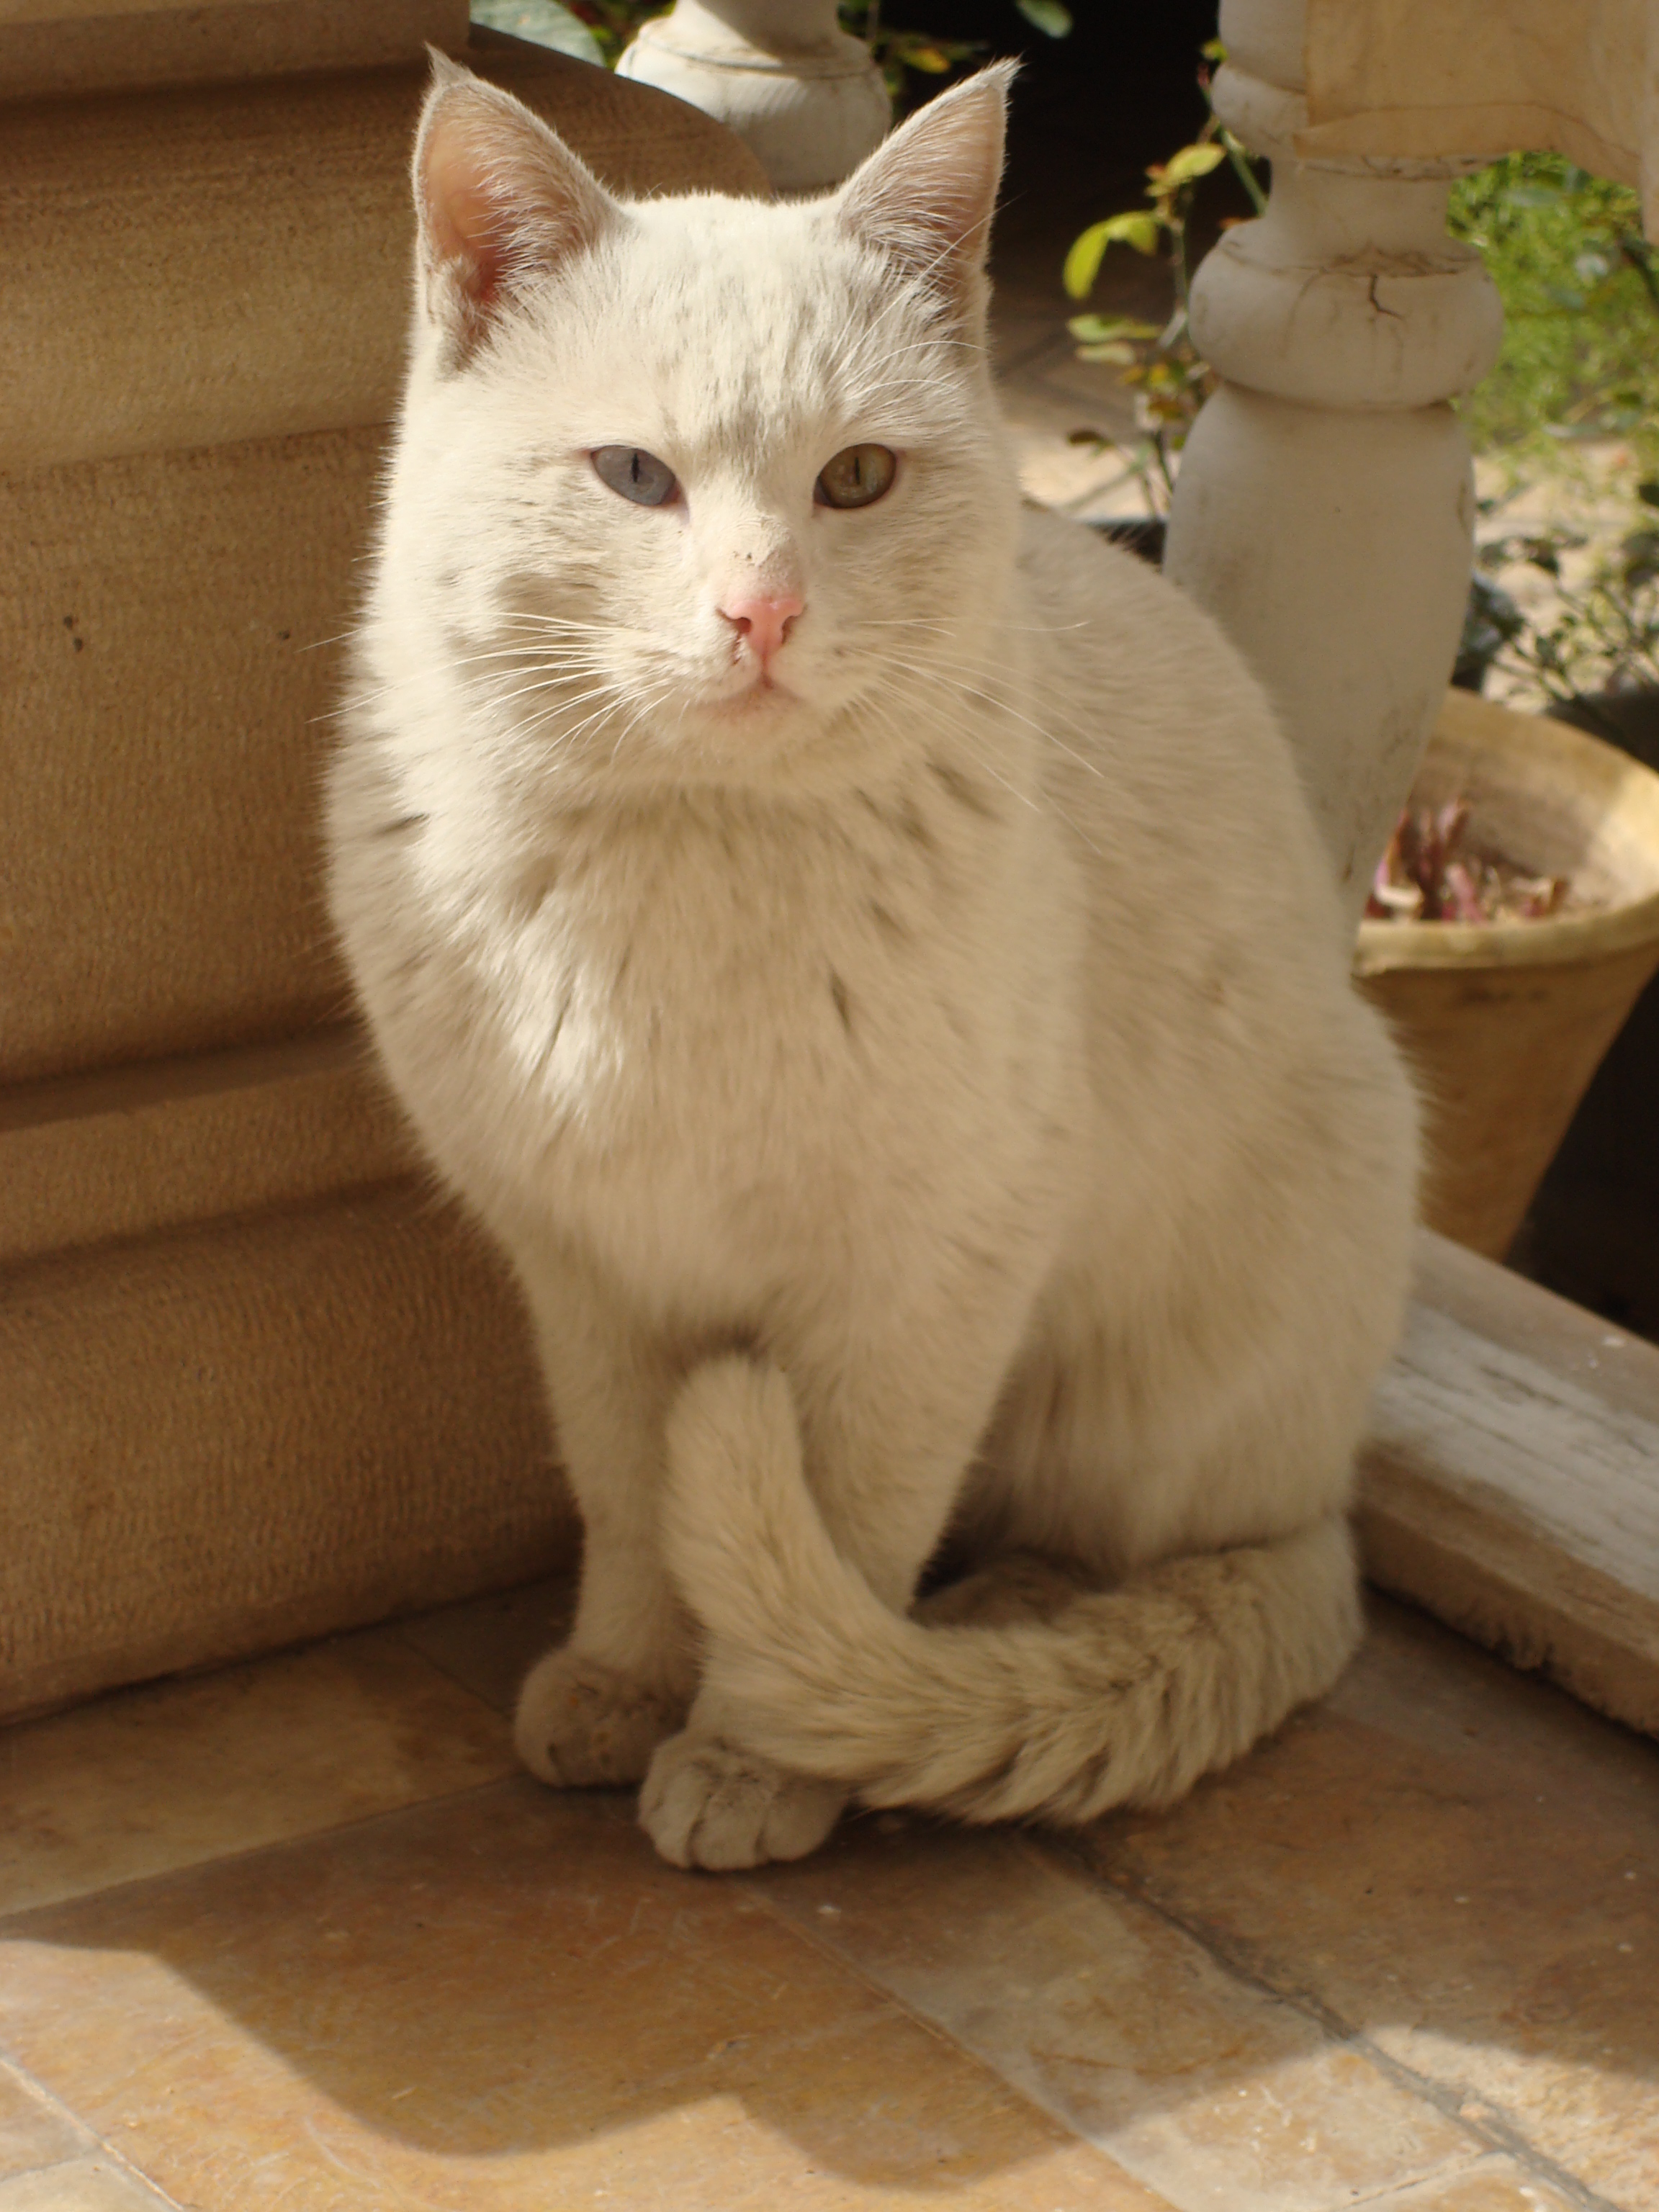
cat, kitty, mammal, vertebrate, small to medium sized cats, whiskers, felidae, carnivore, domestic short haired cat, turkish angora, european shorthair, turkish van, burmilla, aegean cat, domestic long haired cat, asian, Arabian mau, fawn, Ojos azules, british semi longhair, asian semi longhair